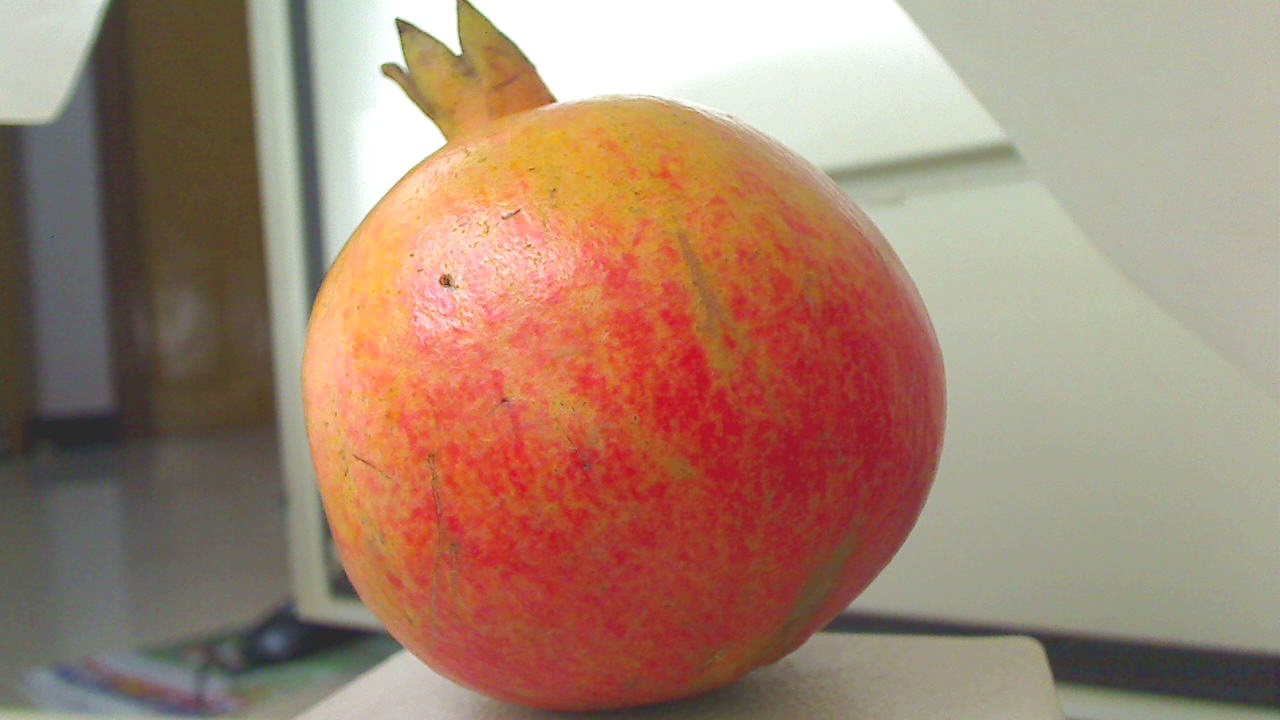
Grade: grade-1
Quality: quality-1